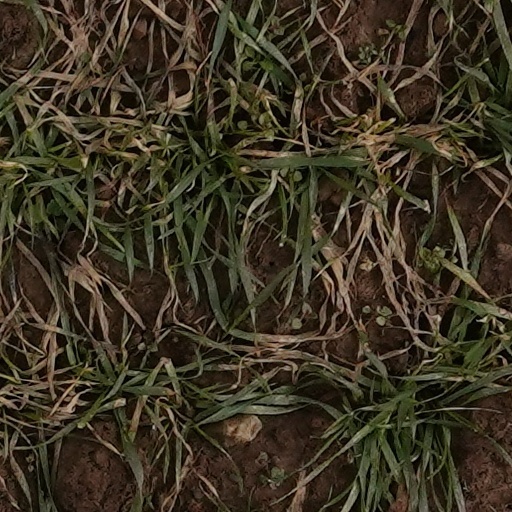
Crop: wheat